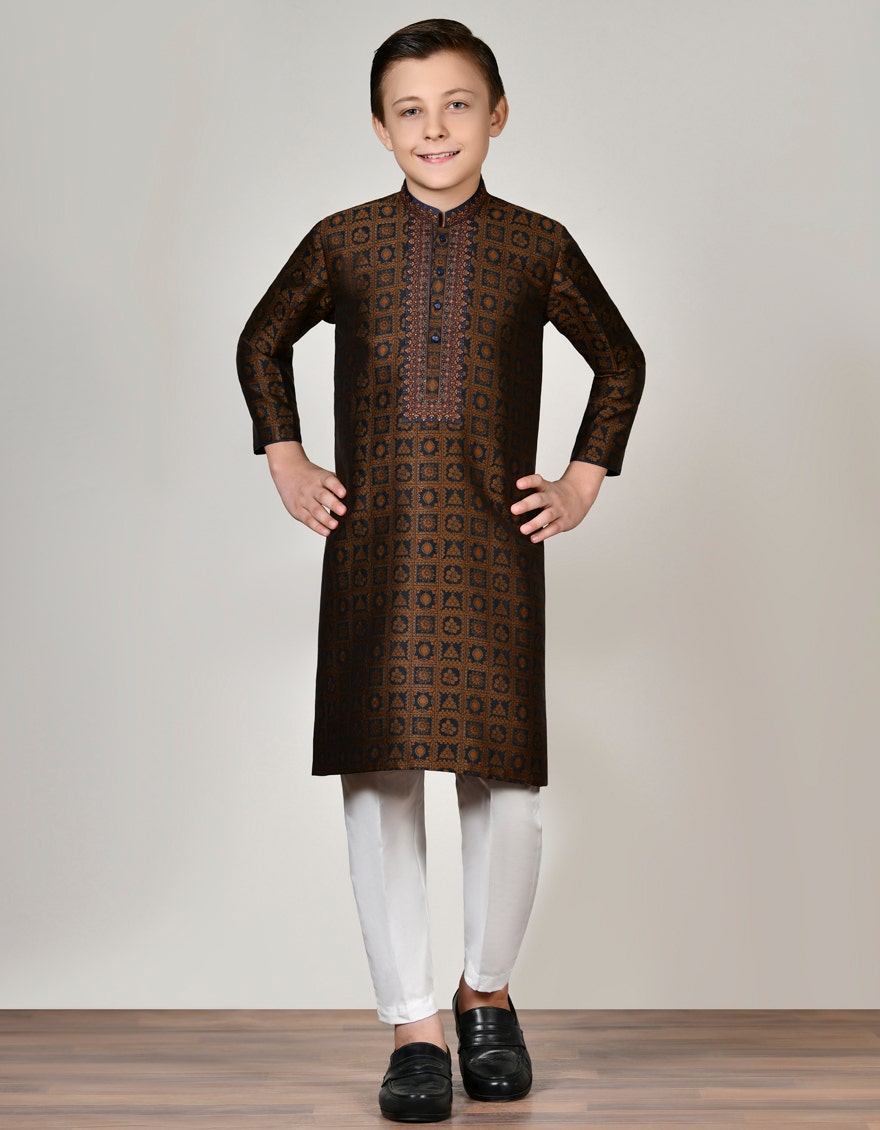
brown white kurta pajamas